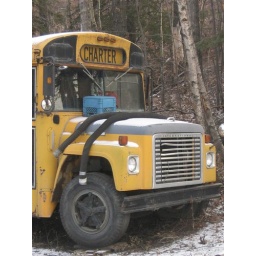
Not for I while, I can assume. The entire bus looked to be filled up to the windows in parts.